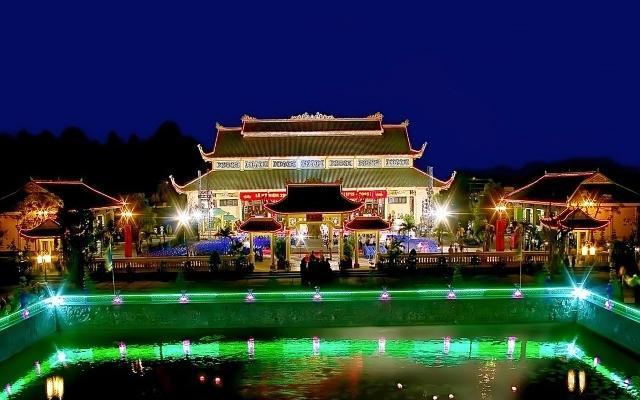
bây giờ đang là buổi đêm trong khung cảnh này